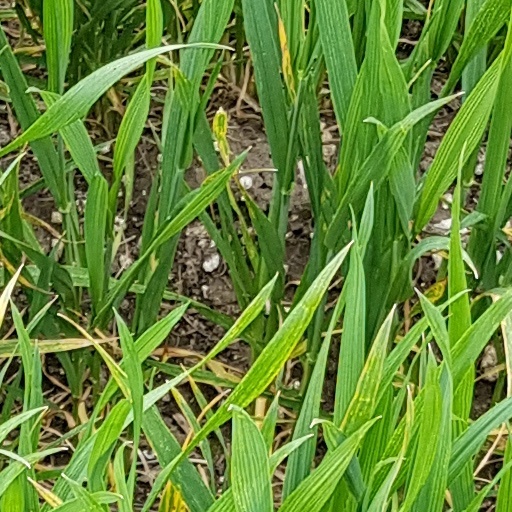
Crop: wheat